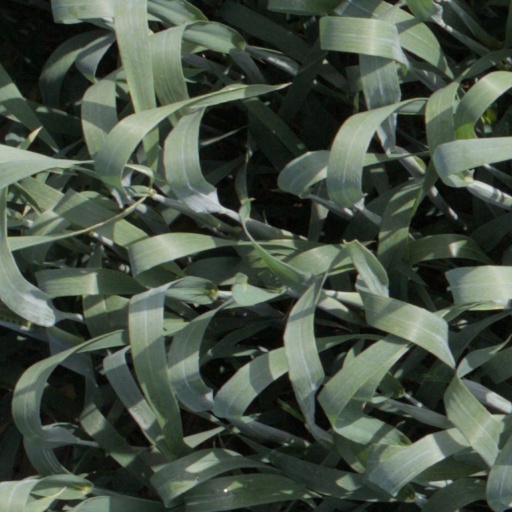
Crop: wheat